Ravindra Singh (producer)

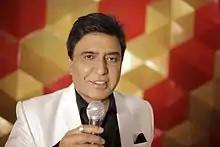

Ravindra Singh is an Indian producer and singer. His work as a producer includes Nakshatra (2010), "Pappu Can't Dance Saala" (2011), "I Am 24" (2012), "In Rahon Se" (2016) and "Udanchhoo" (2018).